Frank B. Walsh

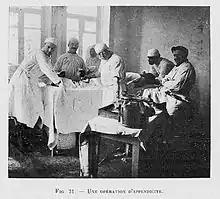
Example of an appendectomy

Following Walsh's graduation from the University of Manitoba College of Medicine in 1921, he spent nine years in general practice. For the first two years, he was employed as a house officer at Winnipeg General Hospital. In 1923, Walsh moved to Estavan, Saskatchewan, where he delivered babies and performed appendectomies as a general practitioner. In 1930 Walsh went back to school for ophthalmology.